Sweet Country (2017 film)

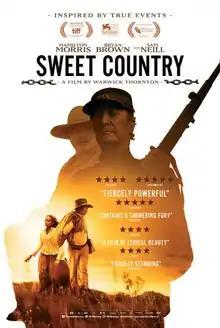
Film poster

Sweet Country is a 2017 Australian drama film, directed by Warwick Thornton. Set in 1929 in the sparsely populated outback of Central Australia (before the formation of the Northern Territory) and based on a series of true events, it tells a harsh story against the backdrop of a divided society (between the British settlers and Aboriginal Australians) in the interwar period in Australia.